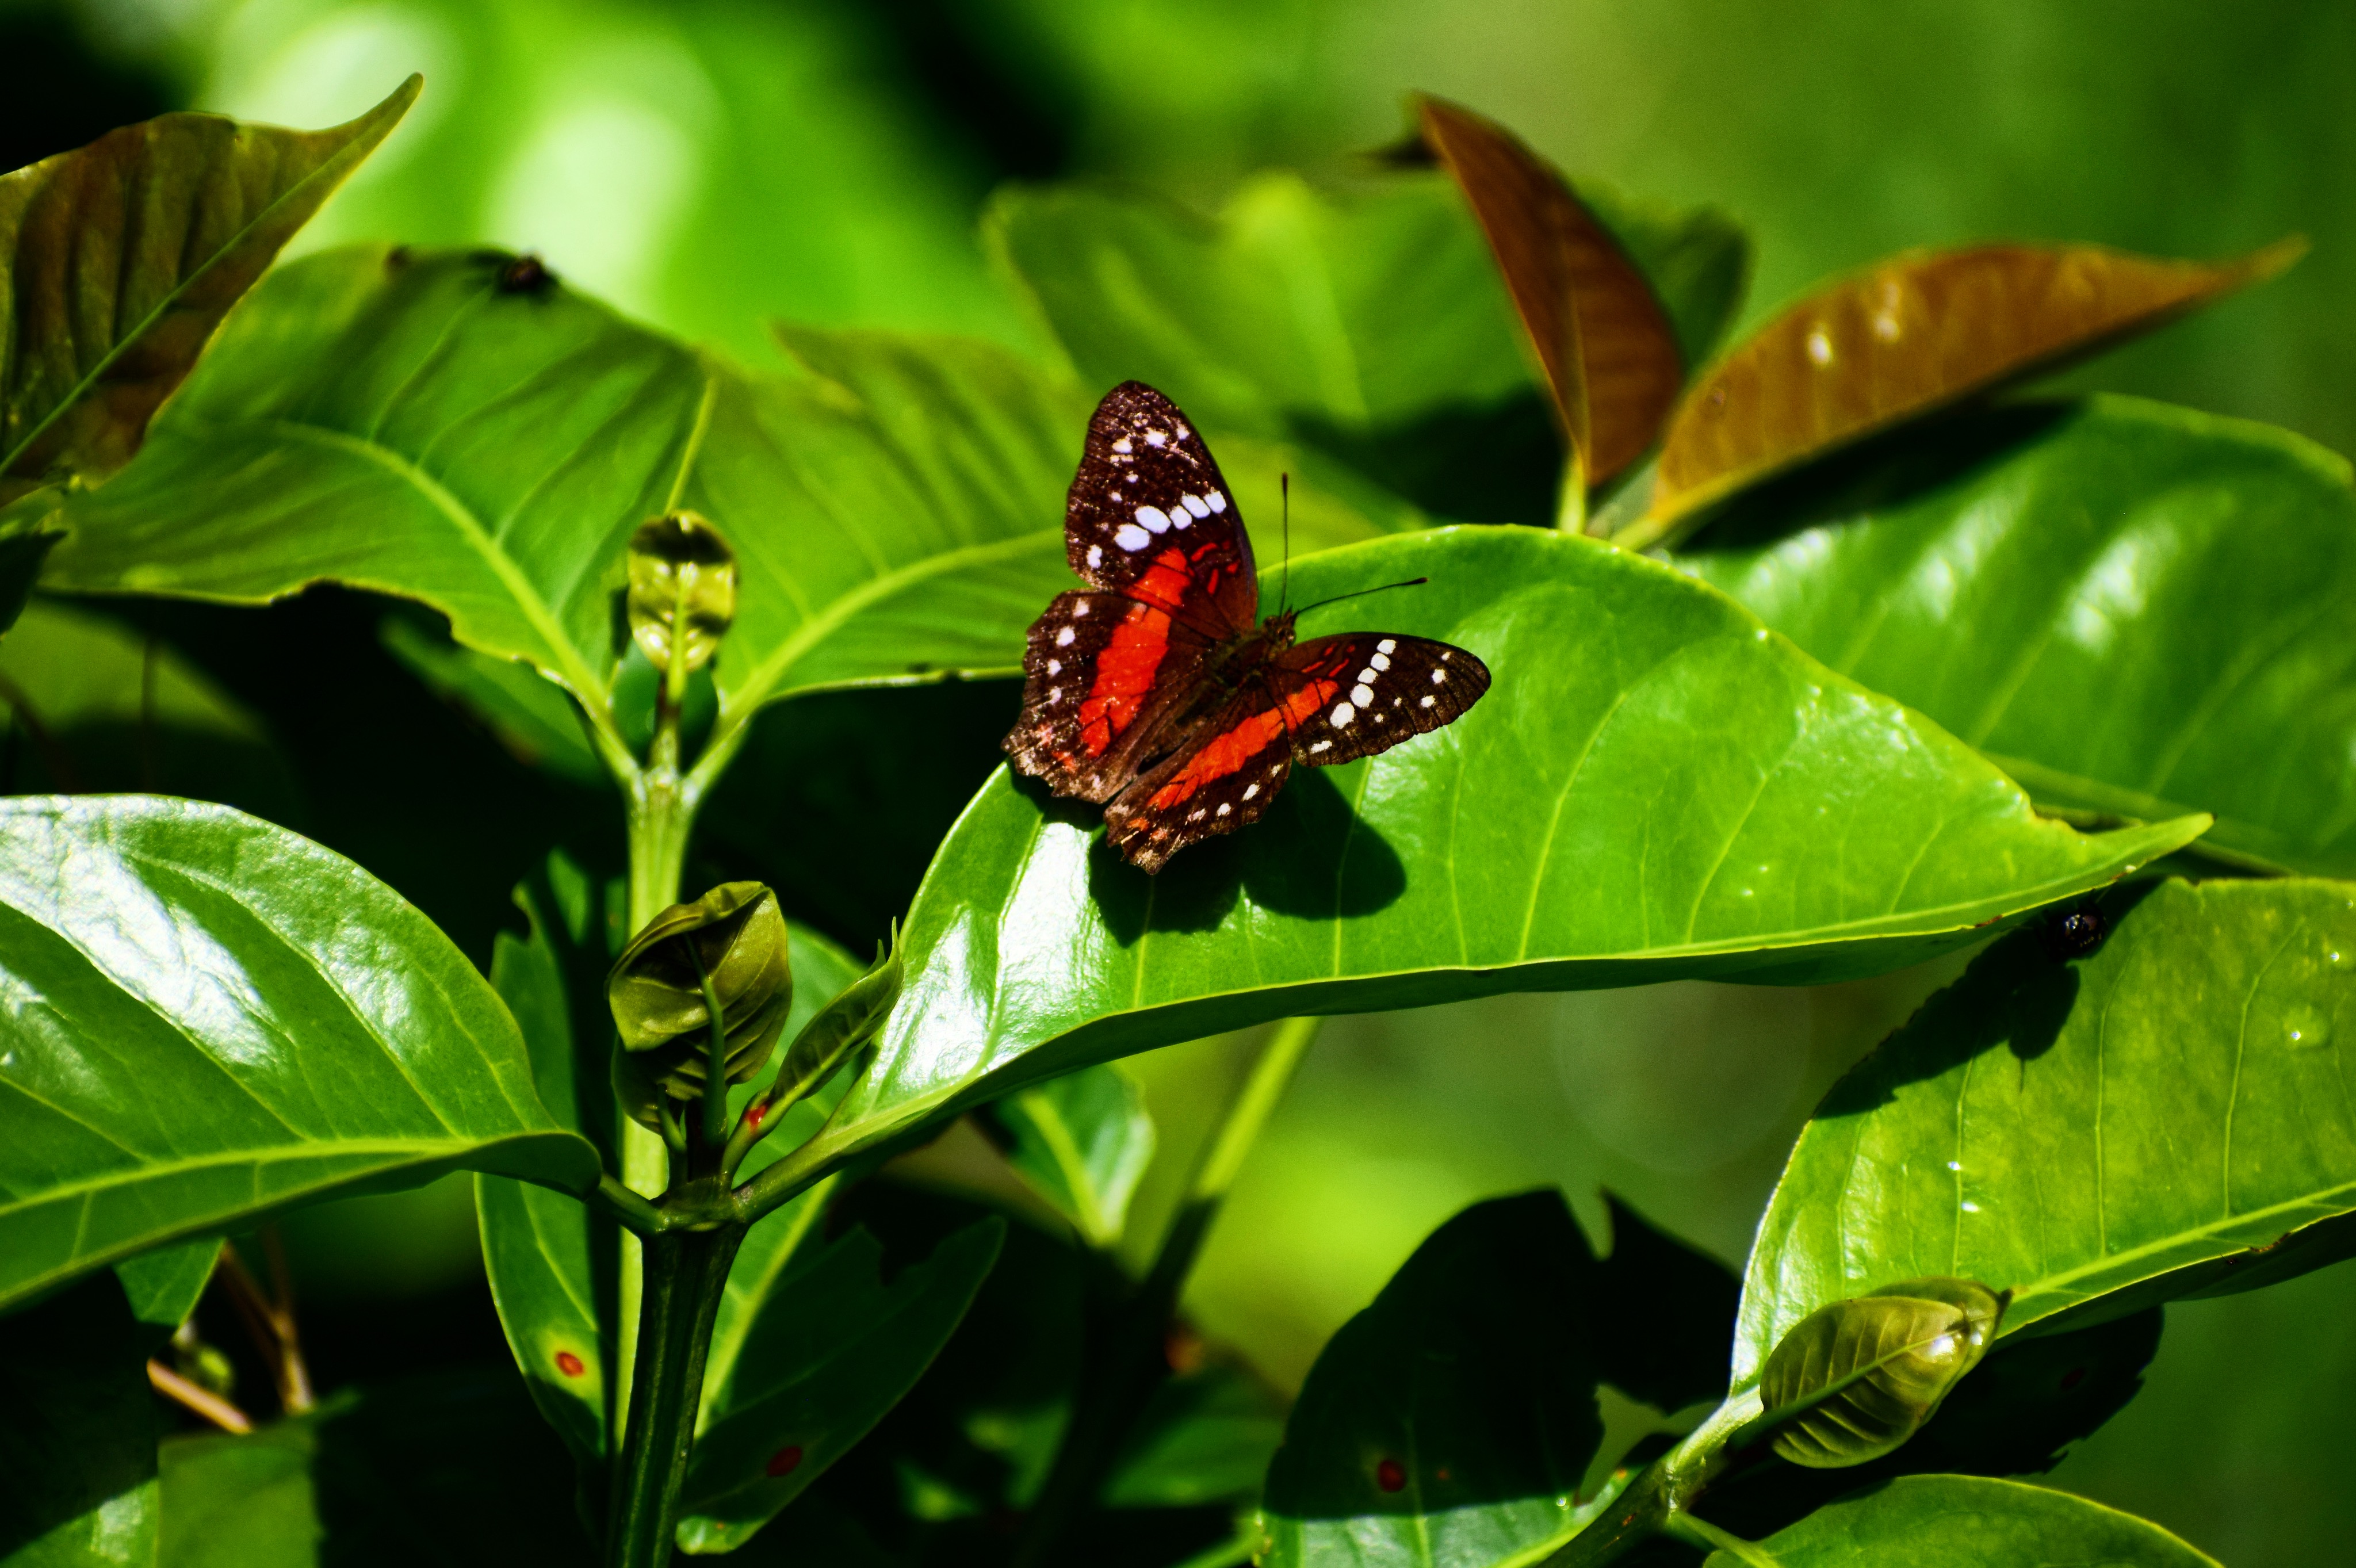
butterfly, flower, insect, leaf, natural environment, plant, moths and butterflies, invertebrate, pollinator, botany, organism, adaptation, macro photography, rainforest, wildlife, brush footed butterfly, pieridae, riodinidae, jungle